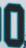
Number: 0